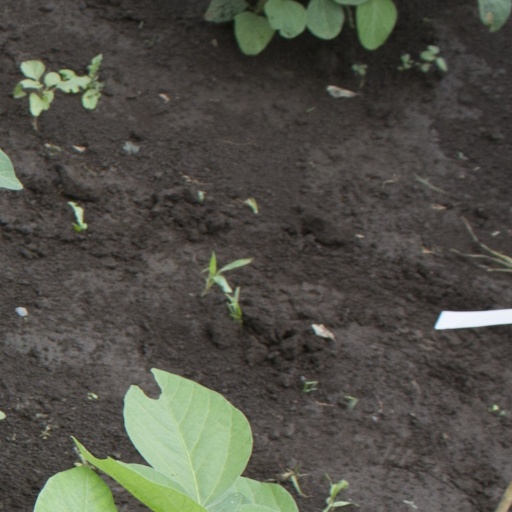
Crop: soybean